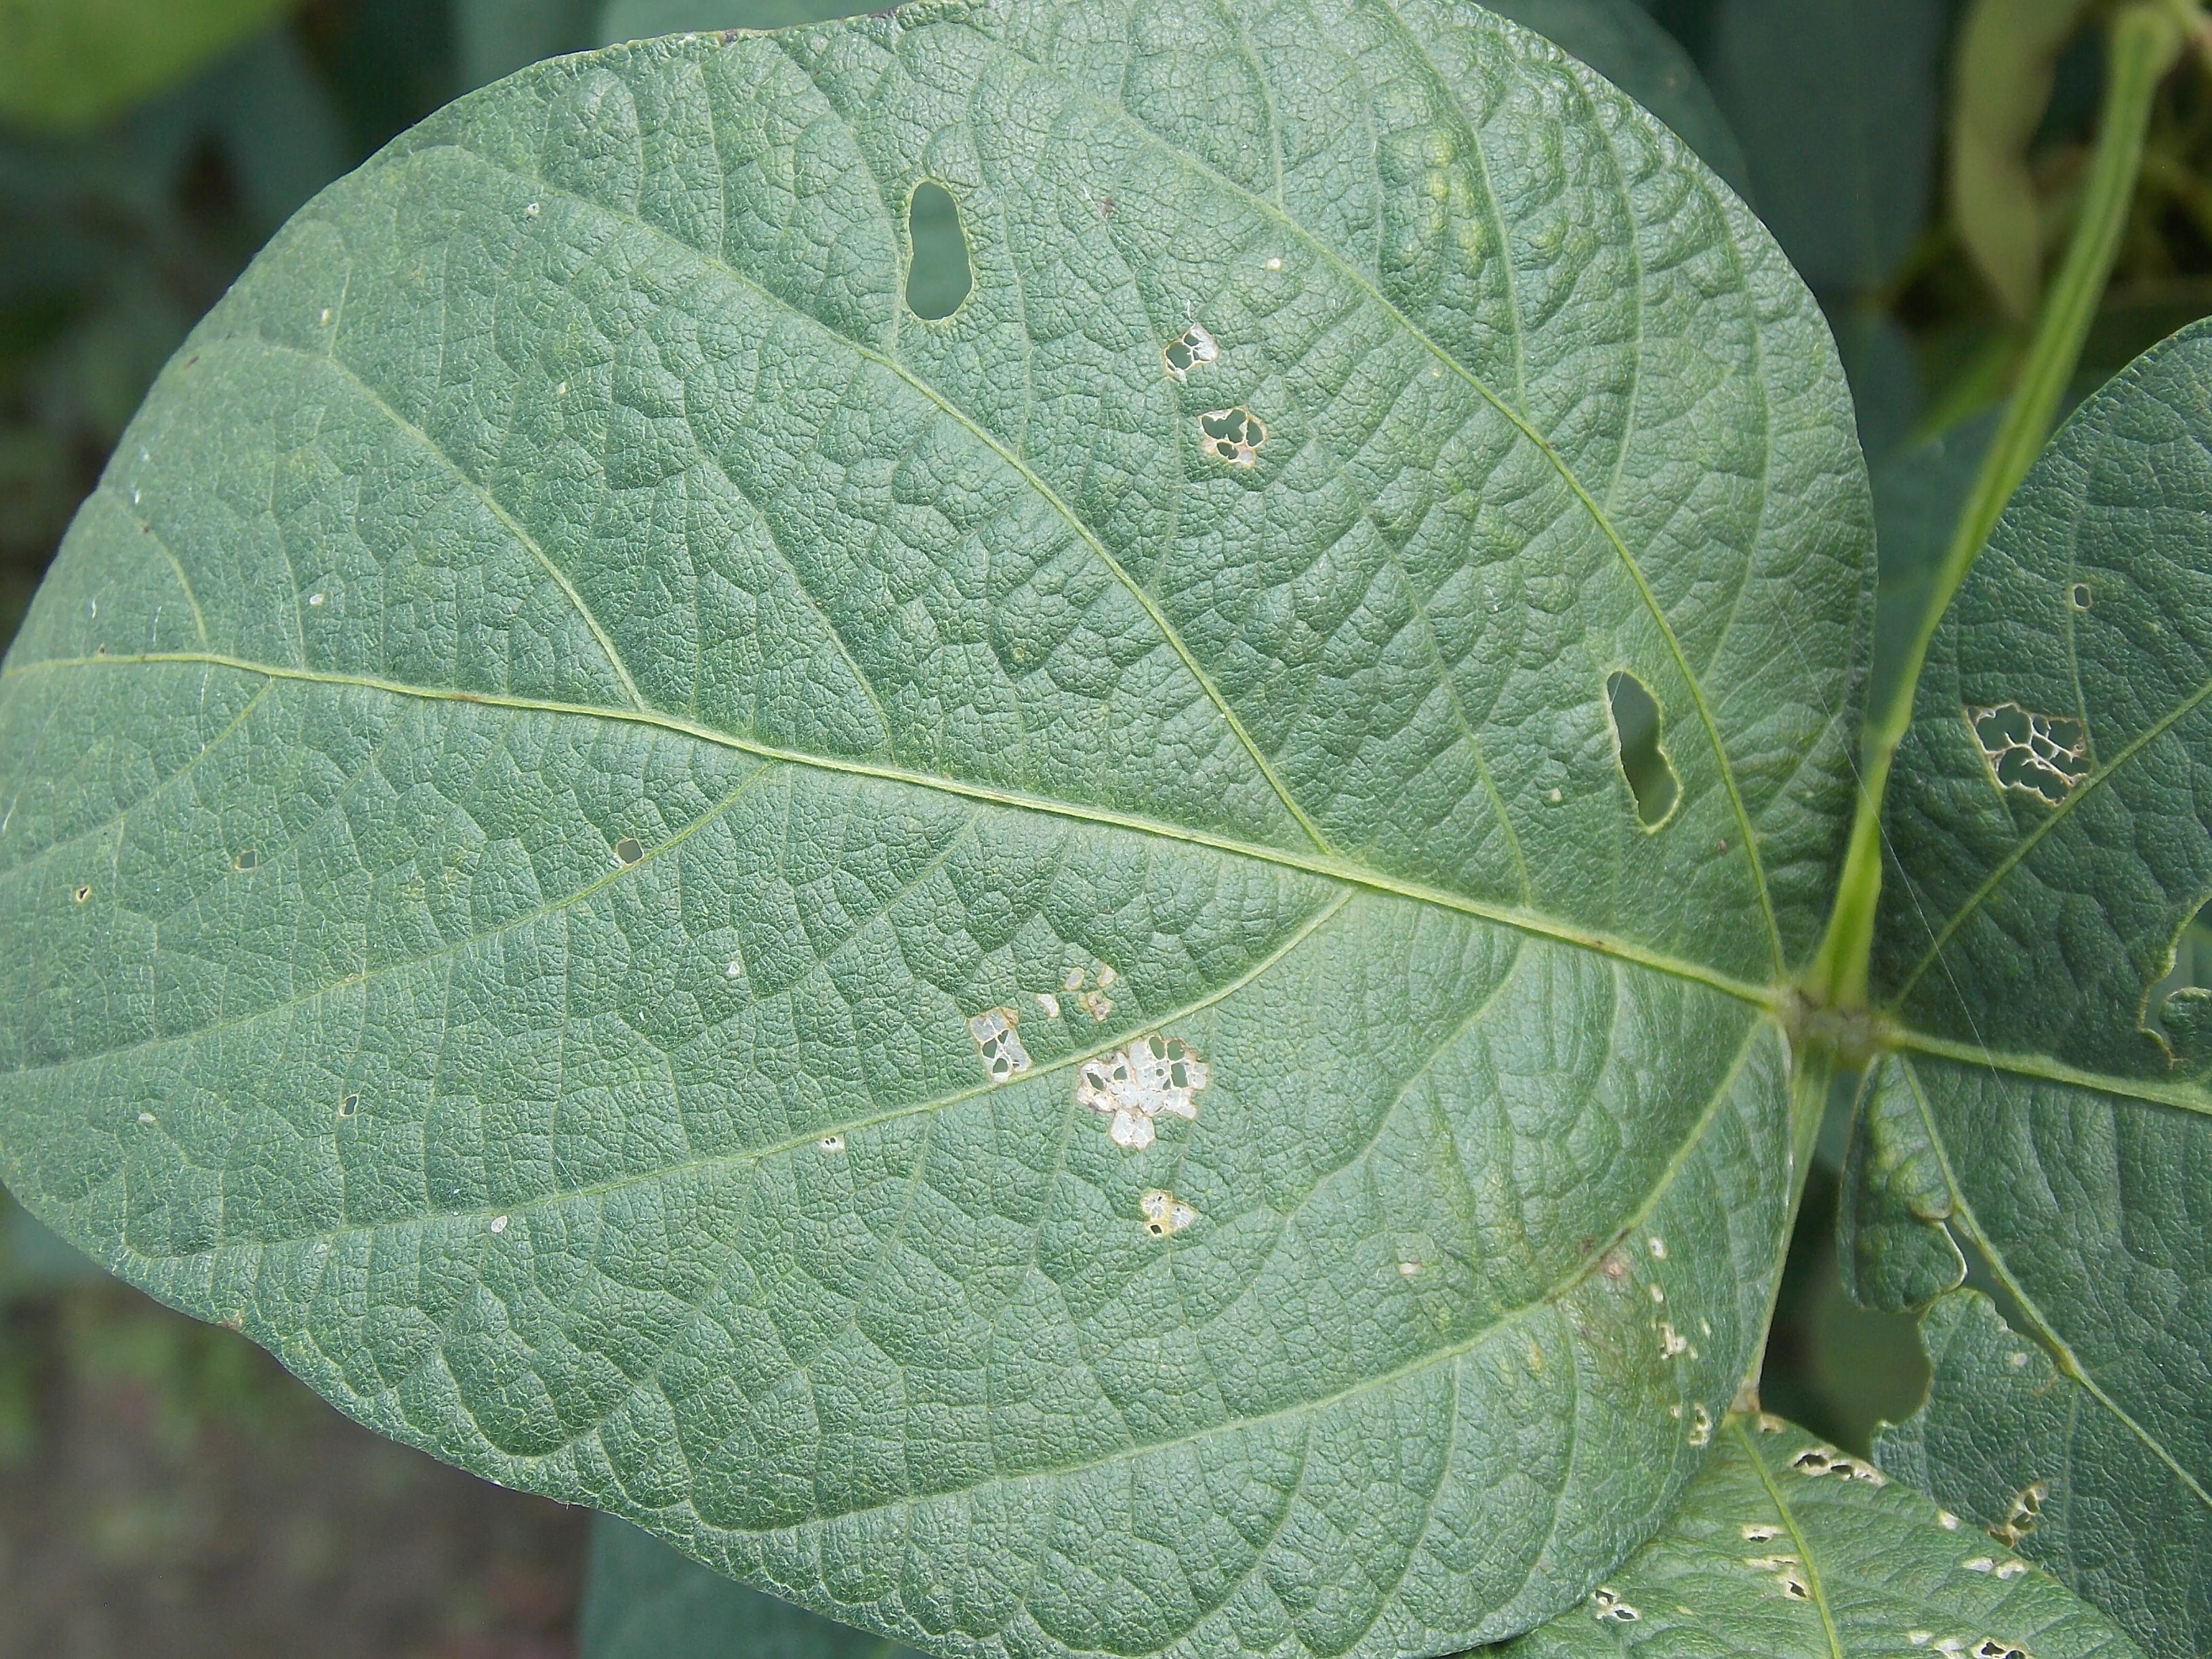
Label: Disease